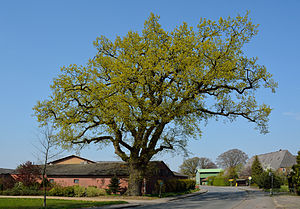
Lockstedt
Det gamle egetræ i landsbygaden er et naturmindesmærke (Naturdenkmal)
Lockstedt er en by og kommune i det nordlige Tyskland, beliggende i Amt Kellinghusen i den nordøstlige del af Kreis Steinburg. Kreis Steinburg ligger i den sydvestlige del af delstaten Slesvig-Holsten.